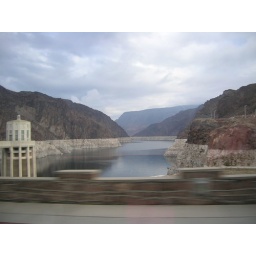
Lake Mead is the largest man-made lake and reservoir in the United States. It is formed by water impounded by Hoover Dam.